Choushinsei Flashman

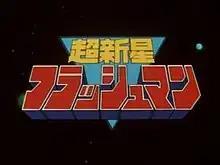
Title Screen

is a Japanese television show broadcast on TV Asahi from 1986 to 1987. It was the tenth instalment in the "Super Sentai" metaseries produced by Toei Company, replacing "Dengeki Sentai Changeman". It ran for 50 episodes before it was replaced by "Hikari Sentai Maskman".